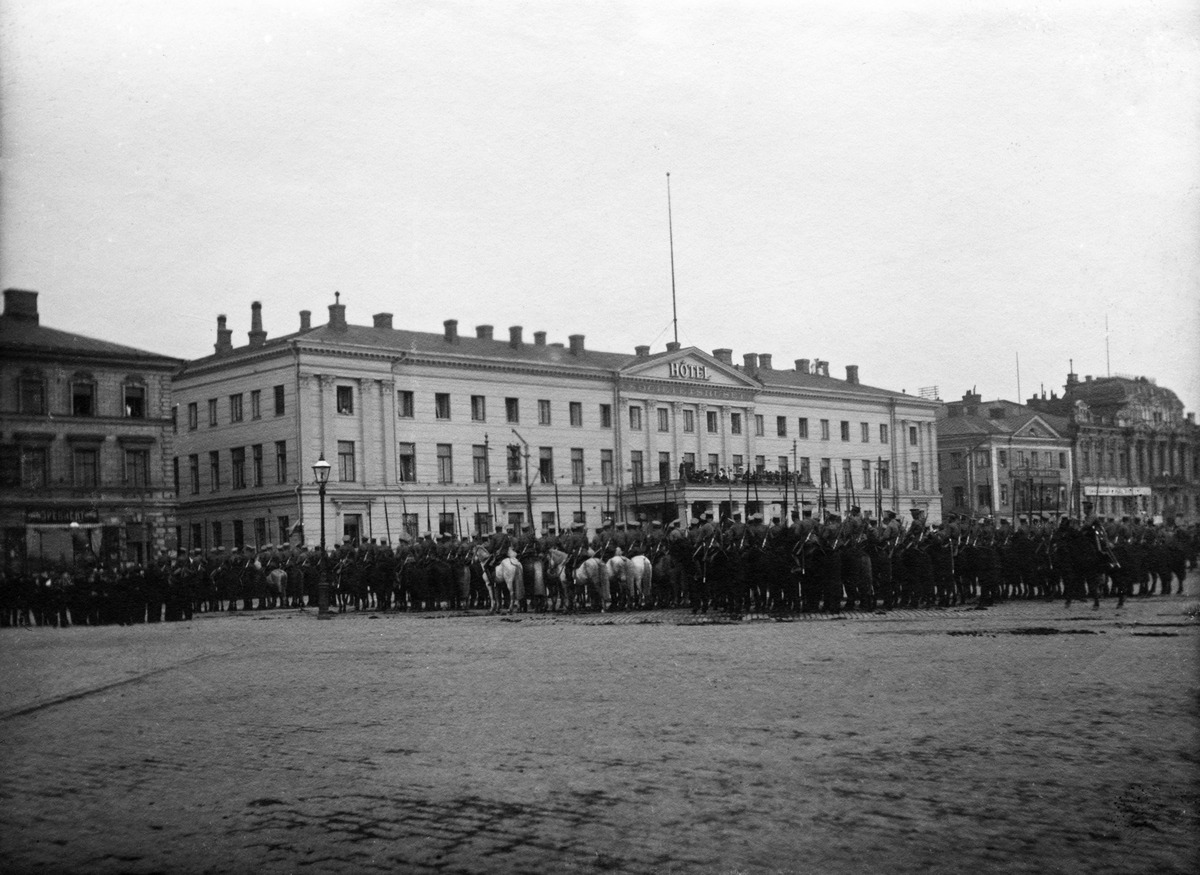
Kasakoita Kauppatorilla
sisällön kuvaus: Kasakoita Kauppatorilla. Taustalla Hotelli Seurahuone (nyk. Helsingin kaupungintalo). mustavalkoinen
Ajankohta: kuvausaika 1906
Paikka: Suomi, Uusimaa, Helsinki, Kaartinkaupunki Helsinki, Pohjoisesplanadi 13-11
Aiheet: hotellit, sotilaat kasakat, rakennukset julkiset rakennukset liikerakennukset, ravintolat, hevoskulkuneuvot, paraatit, hevonen, maavoimat